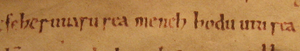
L'histoire du hongrois est divisée comme suit :
Une charte de fondation est un acte qui précise les conditions juridiques et financières de création d'un bâtiment civil, militaire ou religieux, d'une ville, d'une société ou d'une association. Une charte de donation est un acte analogue dans le cadre d'une donation.
Le hongrois ou la langue hongroise est une langue de la branche finno-ougrienne des langues ouraliennes. Il comporte deux fois plus de locuteurs que toutes les autres langues ouraliennes réunies. Les autres langues finno-ougriennes sont le finnois et l'estonien, ainsi que le khanty et le mansi. Le hongrois est parlé par environ 12,6 millions de personnes, dont 9 780 000 vivent en Hongrie. Il existe aussi des communautés magyarophones dans tous les pays voisins de la Hongrie, ainsi que d'importantes communautés apparues par émigration aux États-Unis, au Canada, en Israël, etc.